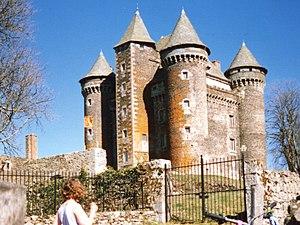
La famille de Roquefeuil-Blanquefort est une famille subsistante de la noblesse française, d'extraction chevaleresque, originaire de Guyenne et du Rouergue. Cette famille prouve sa filiation à partir de 1393. Au début du XVᵉ siècle elle substitua à son nom de Blanquefort celui de Roquefeuil, à la suite du mariage le 13 novembre 1383 de Jean de Blanquefort, seigneur de Blanquefort et de Pujols, avec Catherine de Roquefeuil, héritière de la deuxième famille de Roquefeuil. Elle forma ainsi dans le Rouergue la troisième famille de Roquefeuil.
Le château du Bousquet est un château situé à Montpeyroux, en France.
Montpeyroux est une commune française située dans le département de l'Aveyron en région Occitanie.